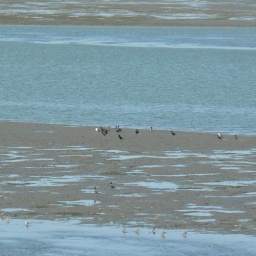
birds out in the water